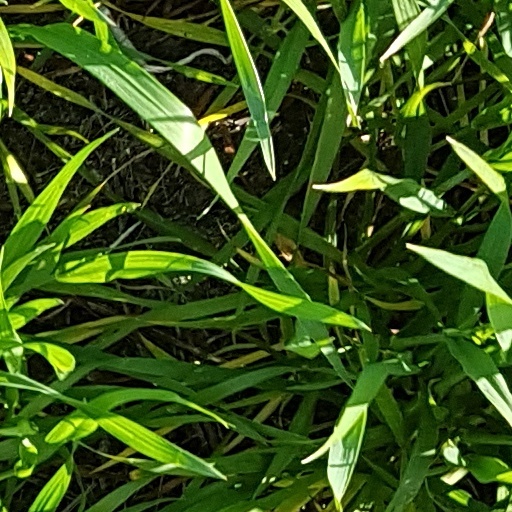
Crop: wheat